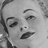
Emotion: happy